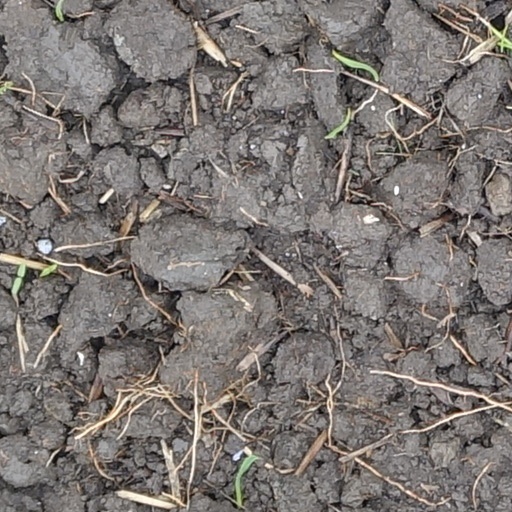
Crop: wheat